Nozaki Station (Tochigi)

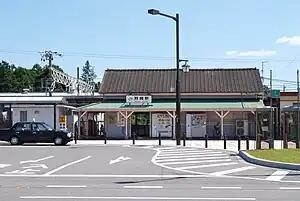
Nozaki Station, September 2010

is a railway station in the city of Ōtawara, Tochigi, Japan, operated by the East Japan Railway Company (JR East).